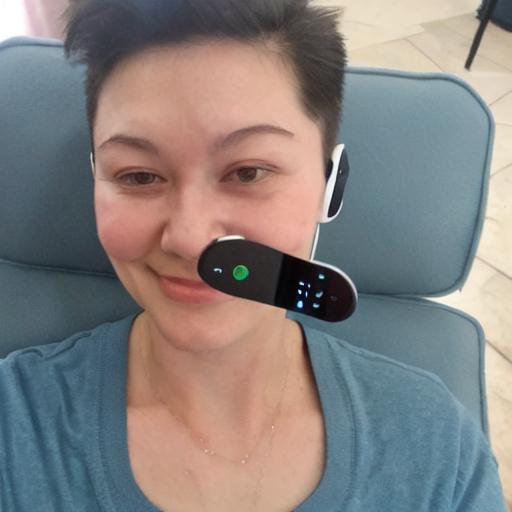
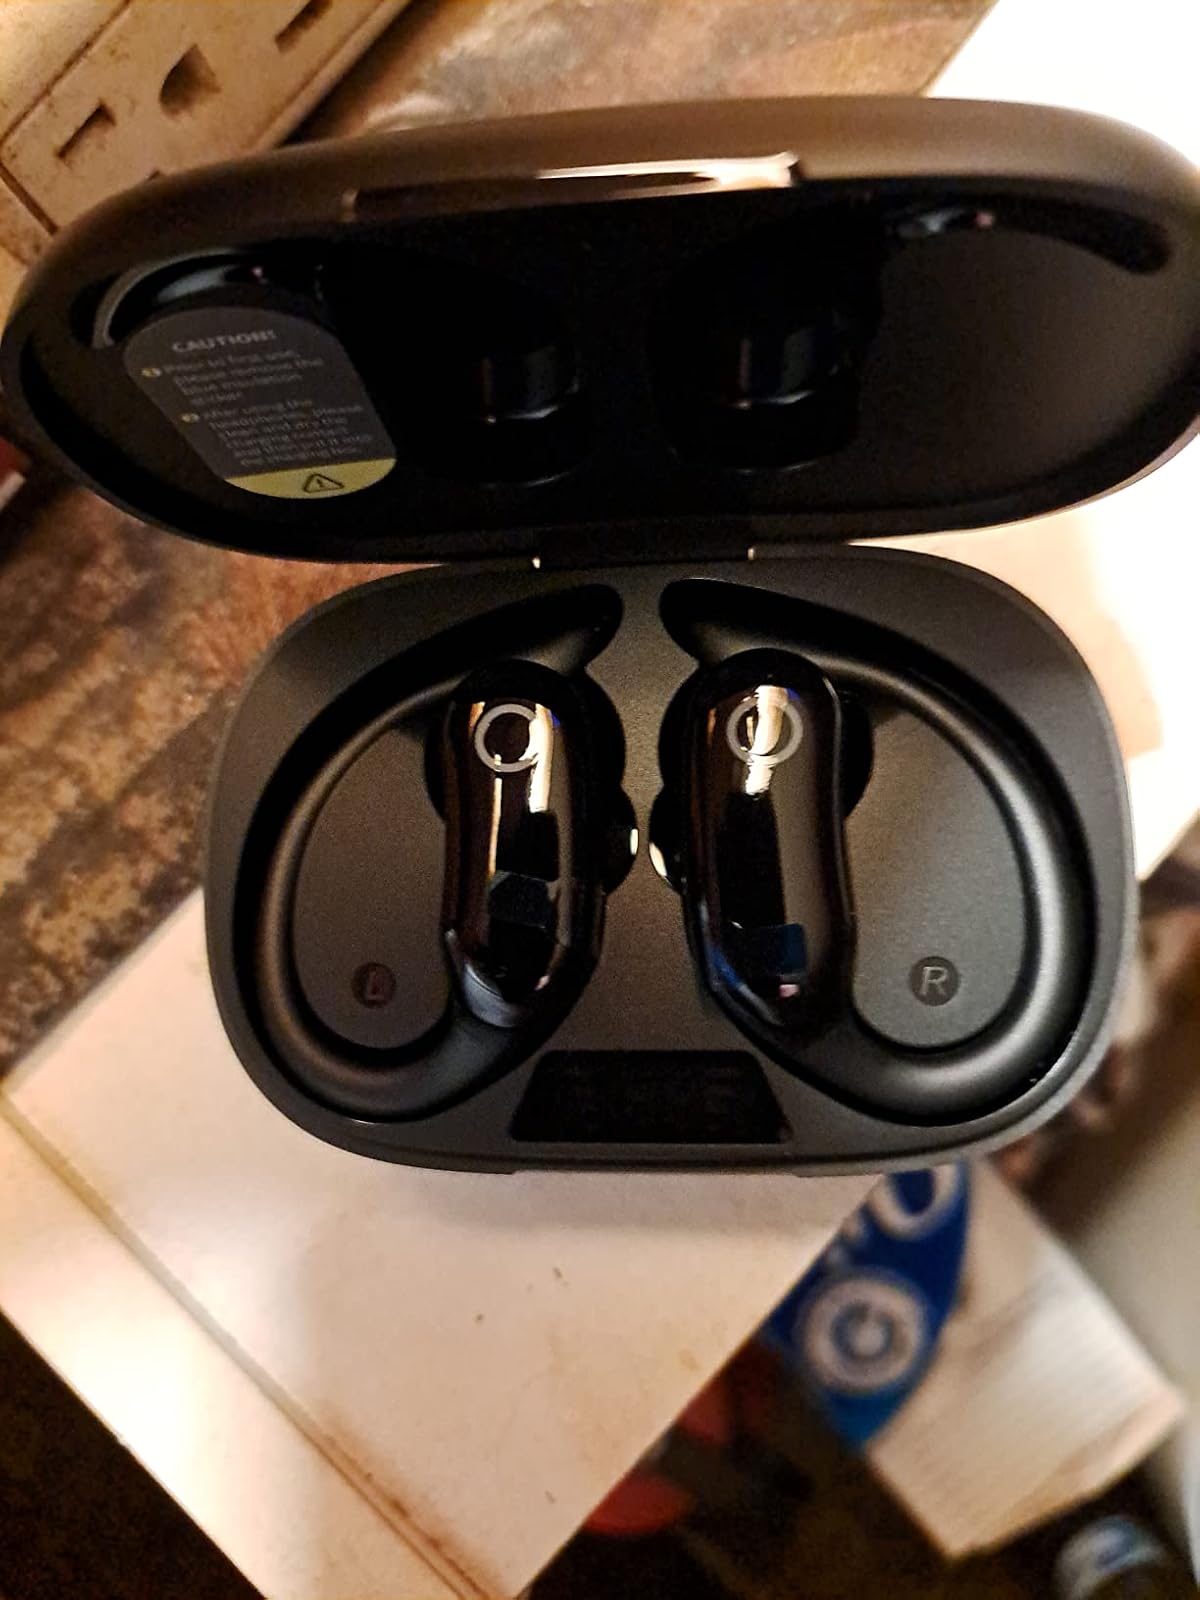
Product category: earbuds
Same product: no